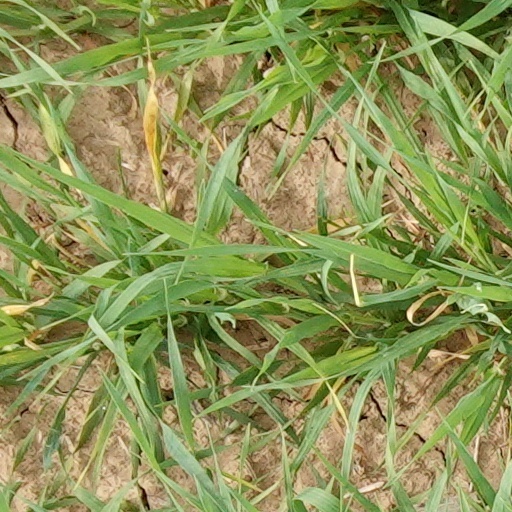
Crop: wheat